Sutton Valence

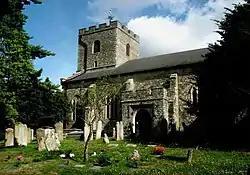
St Mary's Church today

1827 - the Clothworkers Company gave £20 towards a gallery at the west end, in the front of which the pupils of the grammar school had seats.